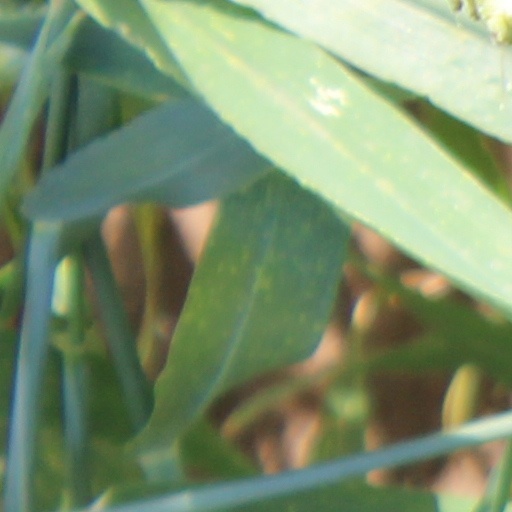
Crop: wheat